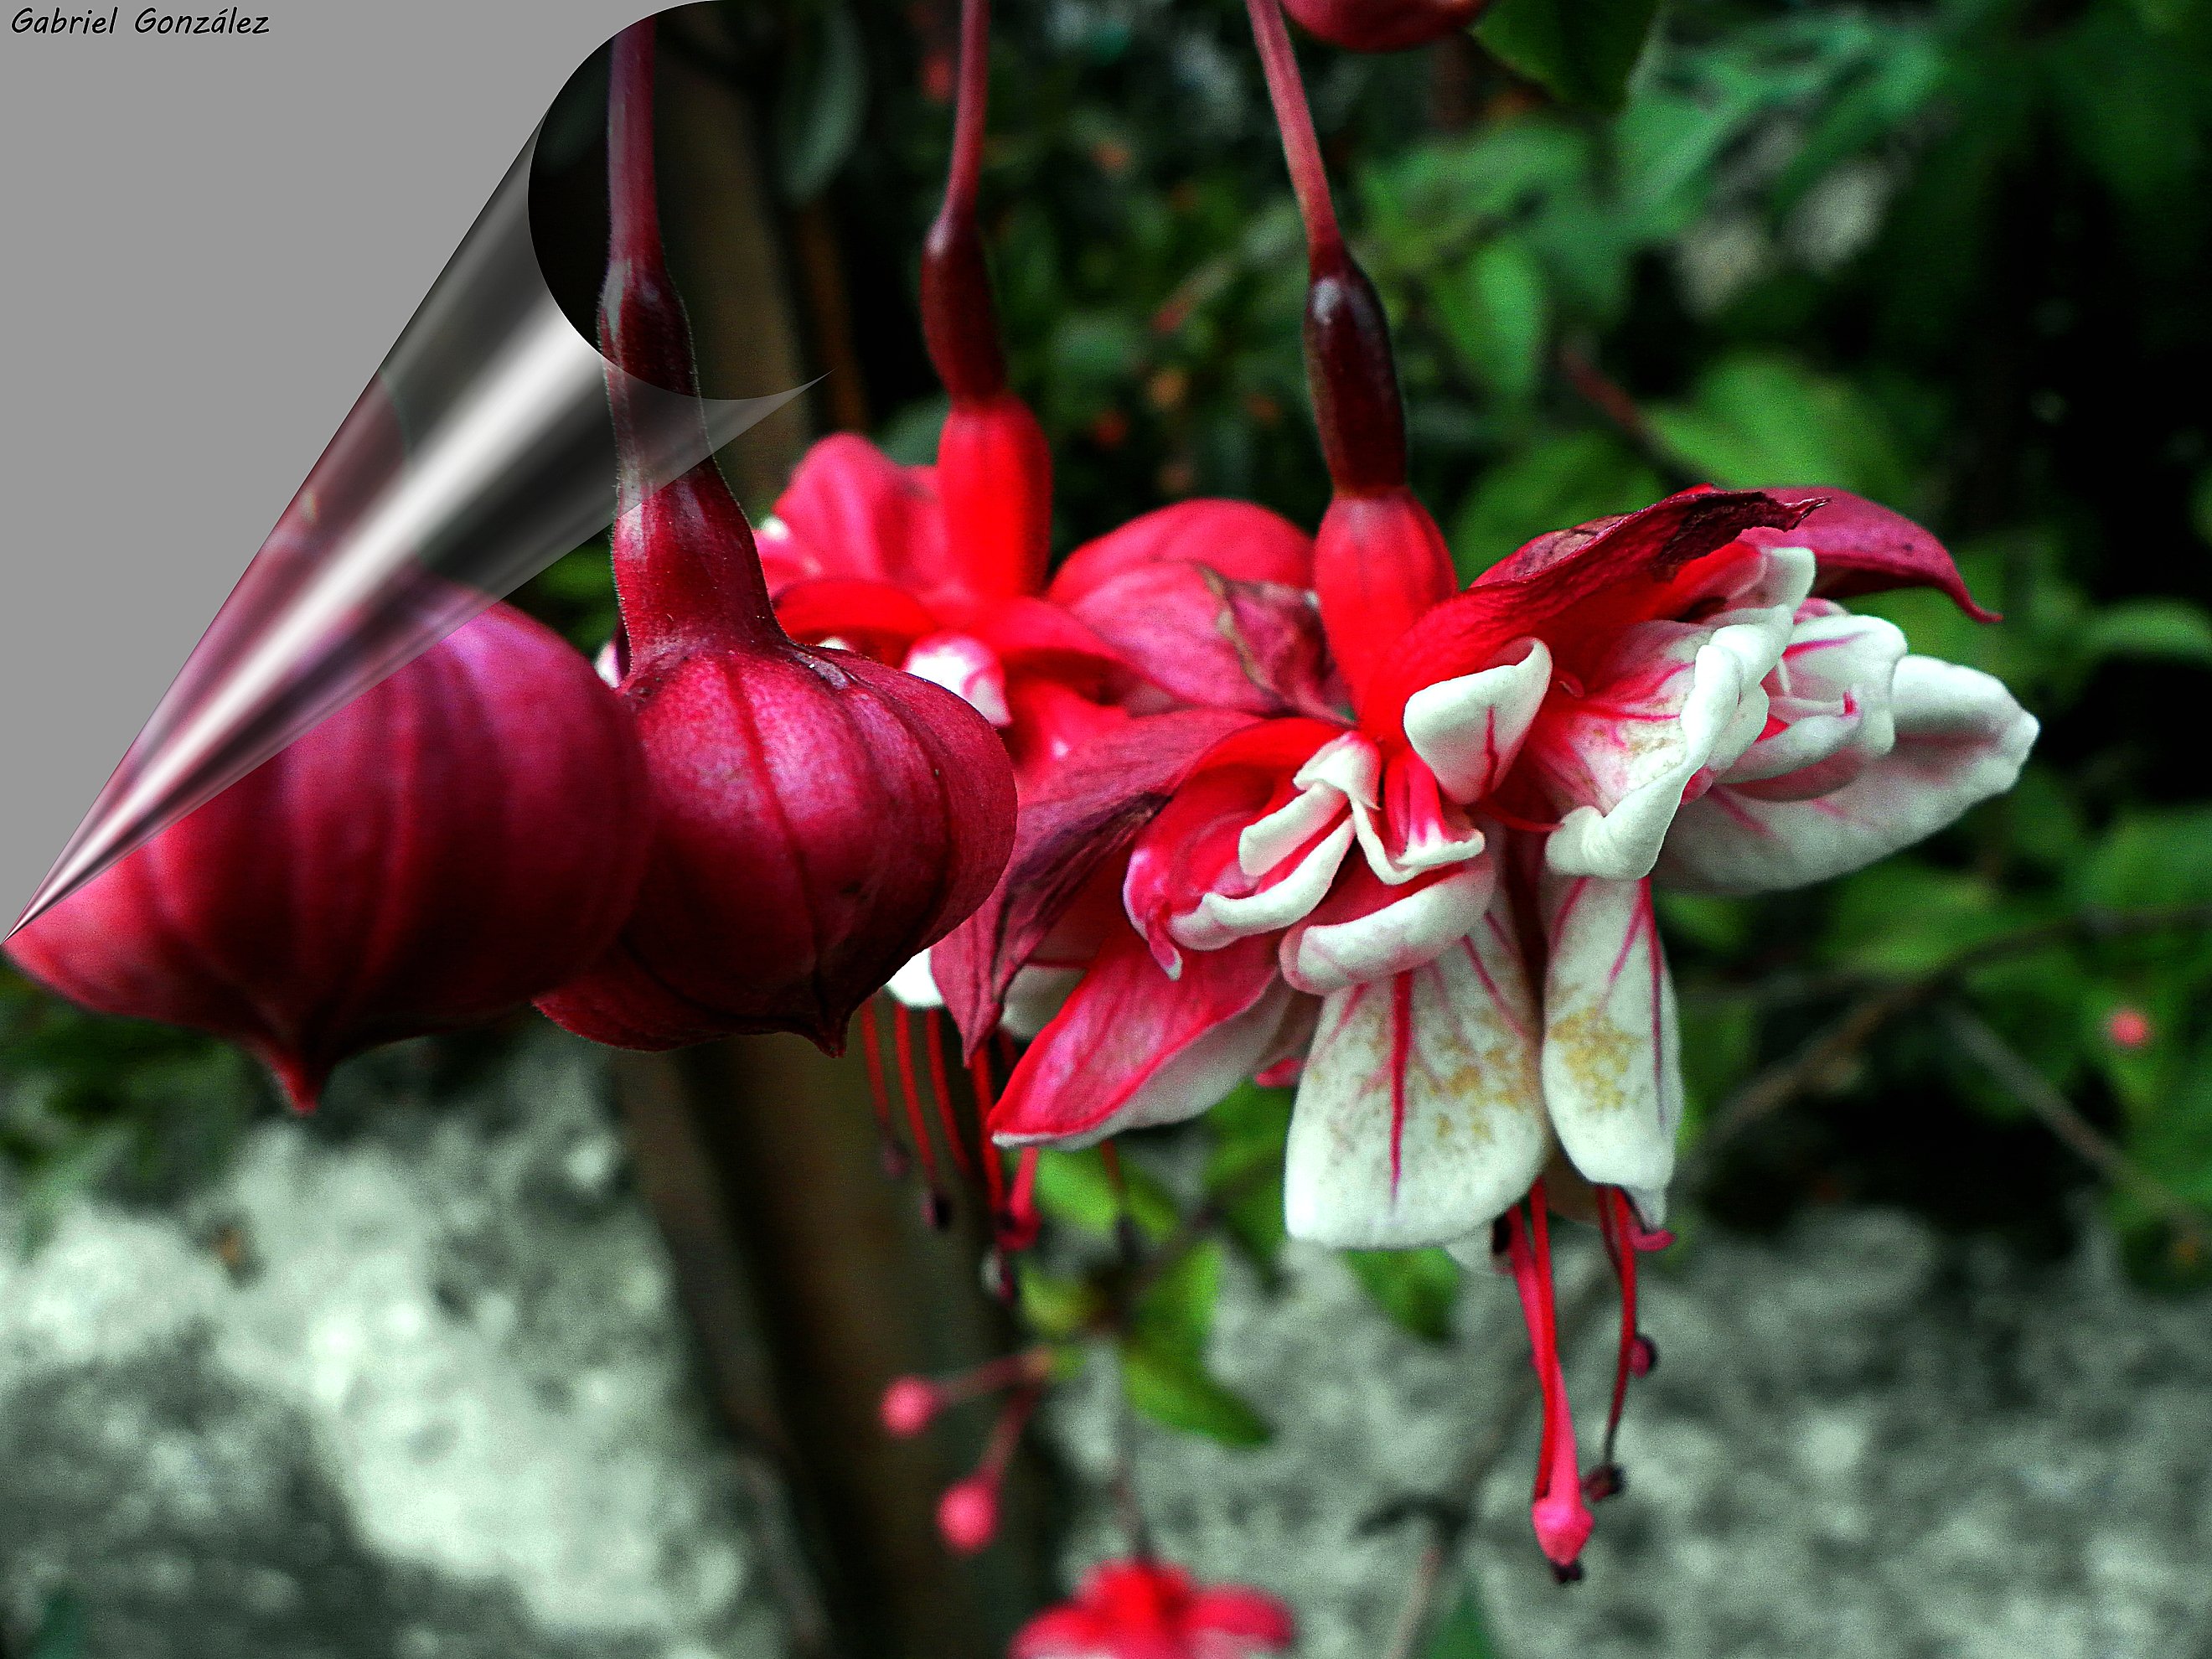
blossom, plant, flower, petal, red, botany, flora, flowers, flores, lily, ggl1, macro photography, flowering plant, land plant